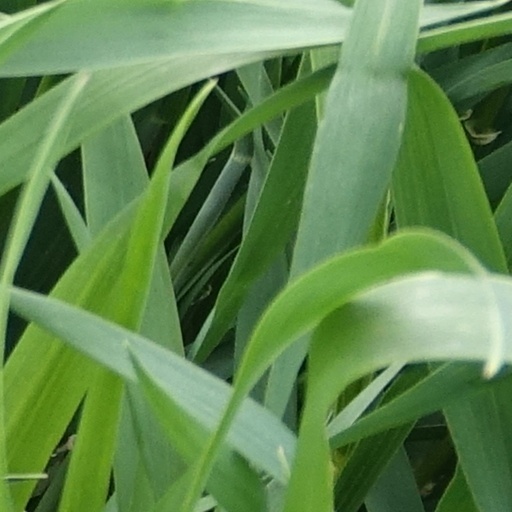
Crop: wheat